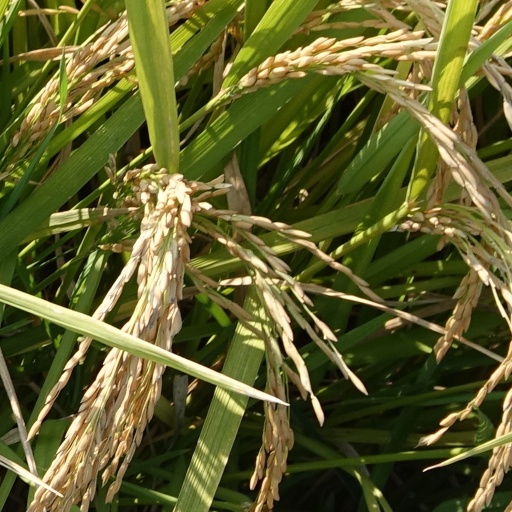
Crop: rice